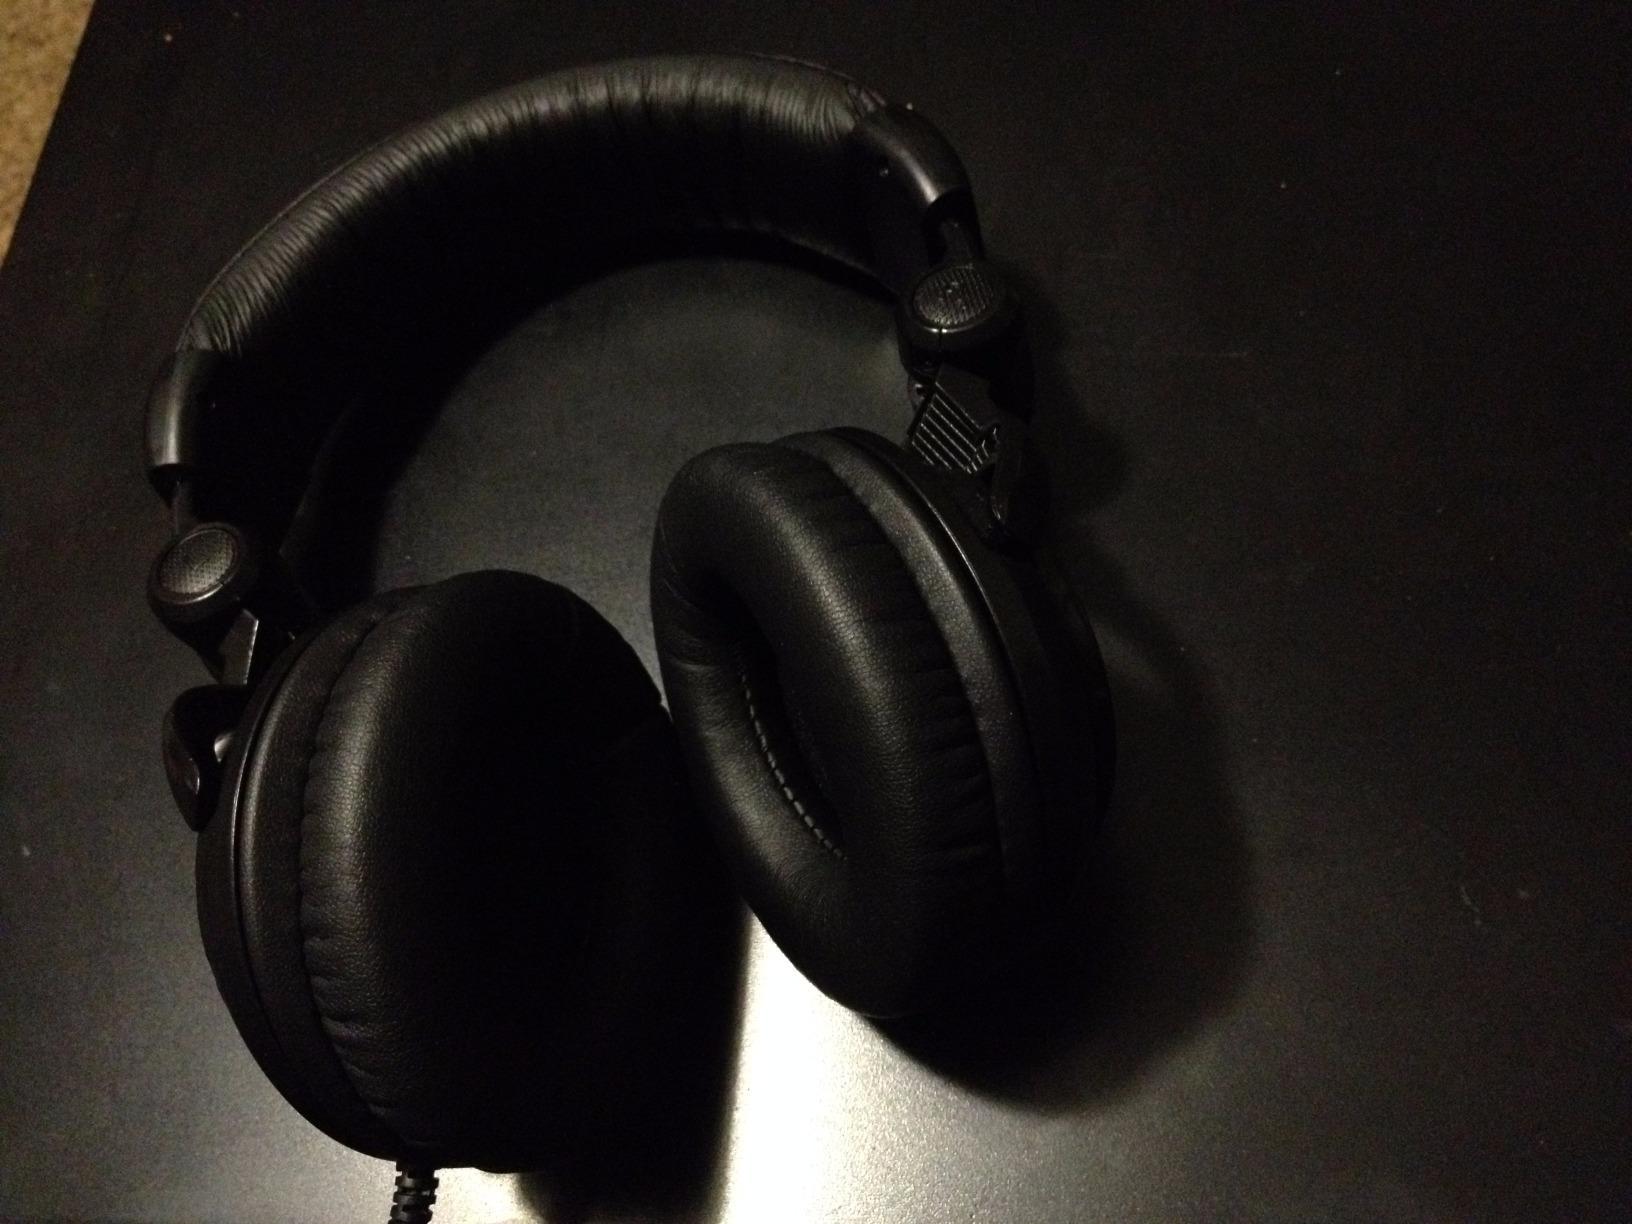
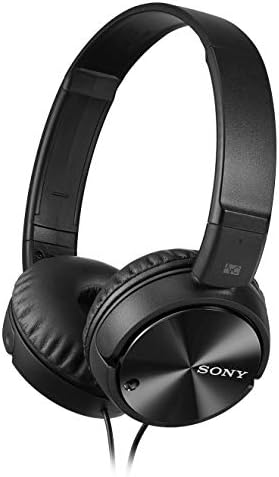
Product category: headphones
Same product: no